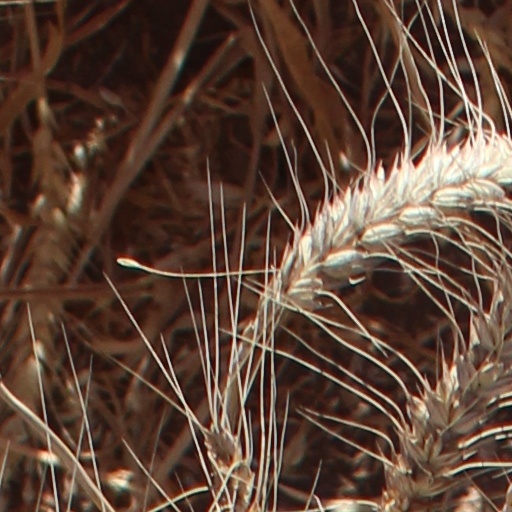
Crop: wheat